Hitlerszalonna

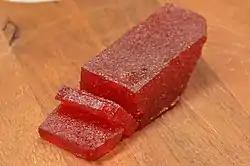
A slab of modern "sütésálló lekvár"

Hitlerszalonna (Hungarian: "Hitler bacon"), known in the modern day as sütésálló lekvár ("ovenproof jam"), is a dense fruit jam that originated in the Kingdom of Hungary during World War II. It was sold in brick shaped blocks held in a piece of paper, and was sliced like szalonna. Soldiers kept it in a case and it could be cooked with other foods. In the modern day, "sütésálló lekvár" is often sold in small portion cups. The term itself is considered slang and defined as something like "tough fruit".